Pilning railway station

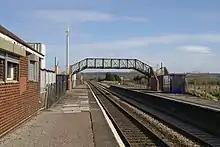
The station in 2009, view eastwards.

When the railways were nationalised in 1948, Pilning came under the aegis of the Western Region of British Railways. In 1949 there were seven trains towards South Wales and eight towards Bristol from Wales each day, with two each way on Sundays. The Low Level station saw an additional five trains per day towards Bristol via Patchway, and seven per day towards Severn Beach, with some continuing to Bristol from there. Many trains via Severn Beach would terminate at Pilning Low Level. Passenger services between Severn Beach and Pilning were withdrawn on 23 November 1964, causing the closure of the Low Level platform. The line to Avonmouth continued in freight use, however in 1968 a work to rule incident precipitated the closure: a signaller at Pilning Branch Box took a sick day and train staff refused to work the crossing gates themselves. The line was officially closed on 1 September 1968 following this incident, with the Divisional Movements Manager stating it was surplus to requirements. The tracks and signal box remained in place until at least August 1970, but were eventually removed. The site is now in agricultural use, and the only remnants of the station are level crossing gates: one remaining in situ, the other now used at the Didcot Railway Centre.